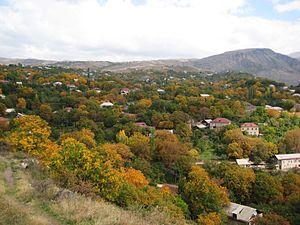
Goght est une communauté rurale du marz de Kotayk, en Arménie. Elle compte 2 135 habitants en 2008.